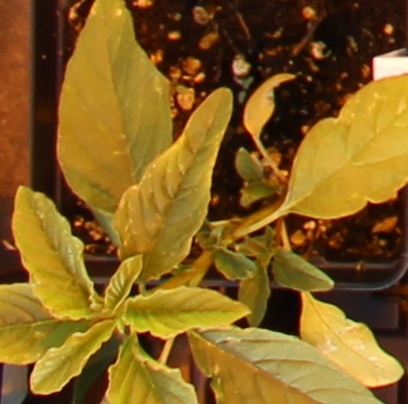
Label: Waterhemp